Common carp

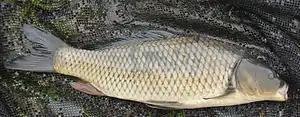
Dutch wild carp

The carp has a robust build, with a dark gold sheen that is most prominent on its head. Its body is adorned with large, conspicuous scales that are very shiny. It has large pectoral fins and a tapering dorsal fin running down the last two-thirds of its body, getting progressively higher as it nears the carp's head. Its caudal and anal fins may either be a dark bronze or washed with a rubbery orange hue. Two or three spines are on the anal fin, the first being serrated, and the dorsal fin has three or four anterior spines, the first of which is also serrated. The mouth of the carp is downward-turned, with two pairs of barbels, one pair at the corners of the upper lip, and the other on the lower. Wild common carp are typically slimmer than domesticated forms, with body length about four times body height, red flesh, and a forward-protruding mouth. Common carp can grow to very large sizes if given adequate space and nutrients. Their average growth rate by weight is about half the growth rate of domesticated carp. They do not reach the lengths and weights of domesticated carp, which (range, 3.2–4.8 times) can grow to a maximum length of , a maximum weight of over . The longest-lived common carp documented was of wild-origin (in non-native habitat of North America), and was 64 years of age. The largest recorded carp, caught by British angler, Colin Smith, in 2013 at Etang La Saussaie Fishery, France, weighed . The average size of the common carp is around and .